Sky position (RA, Dec in degrees): 122.83, 15.926
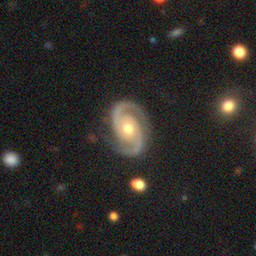
Galaxy morphology: Unbarred Loose Spiral Galaxies